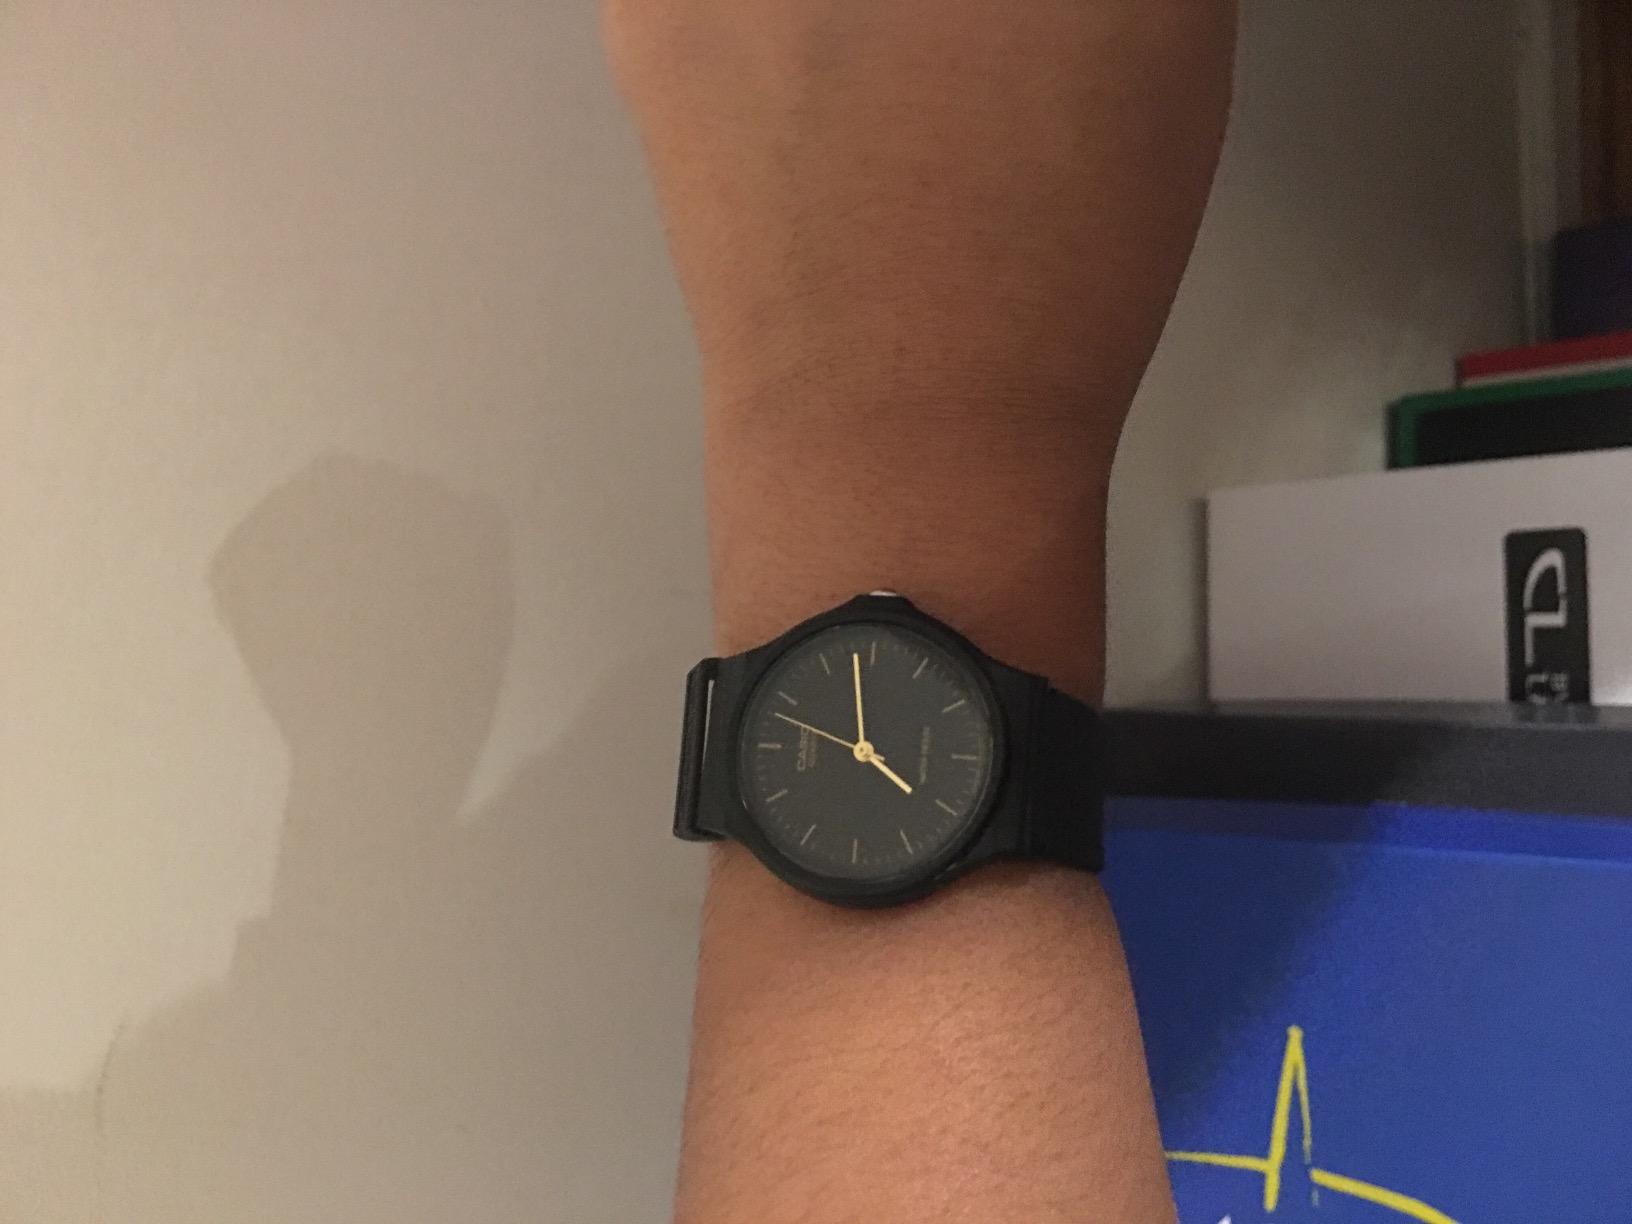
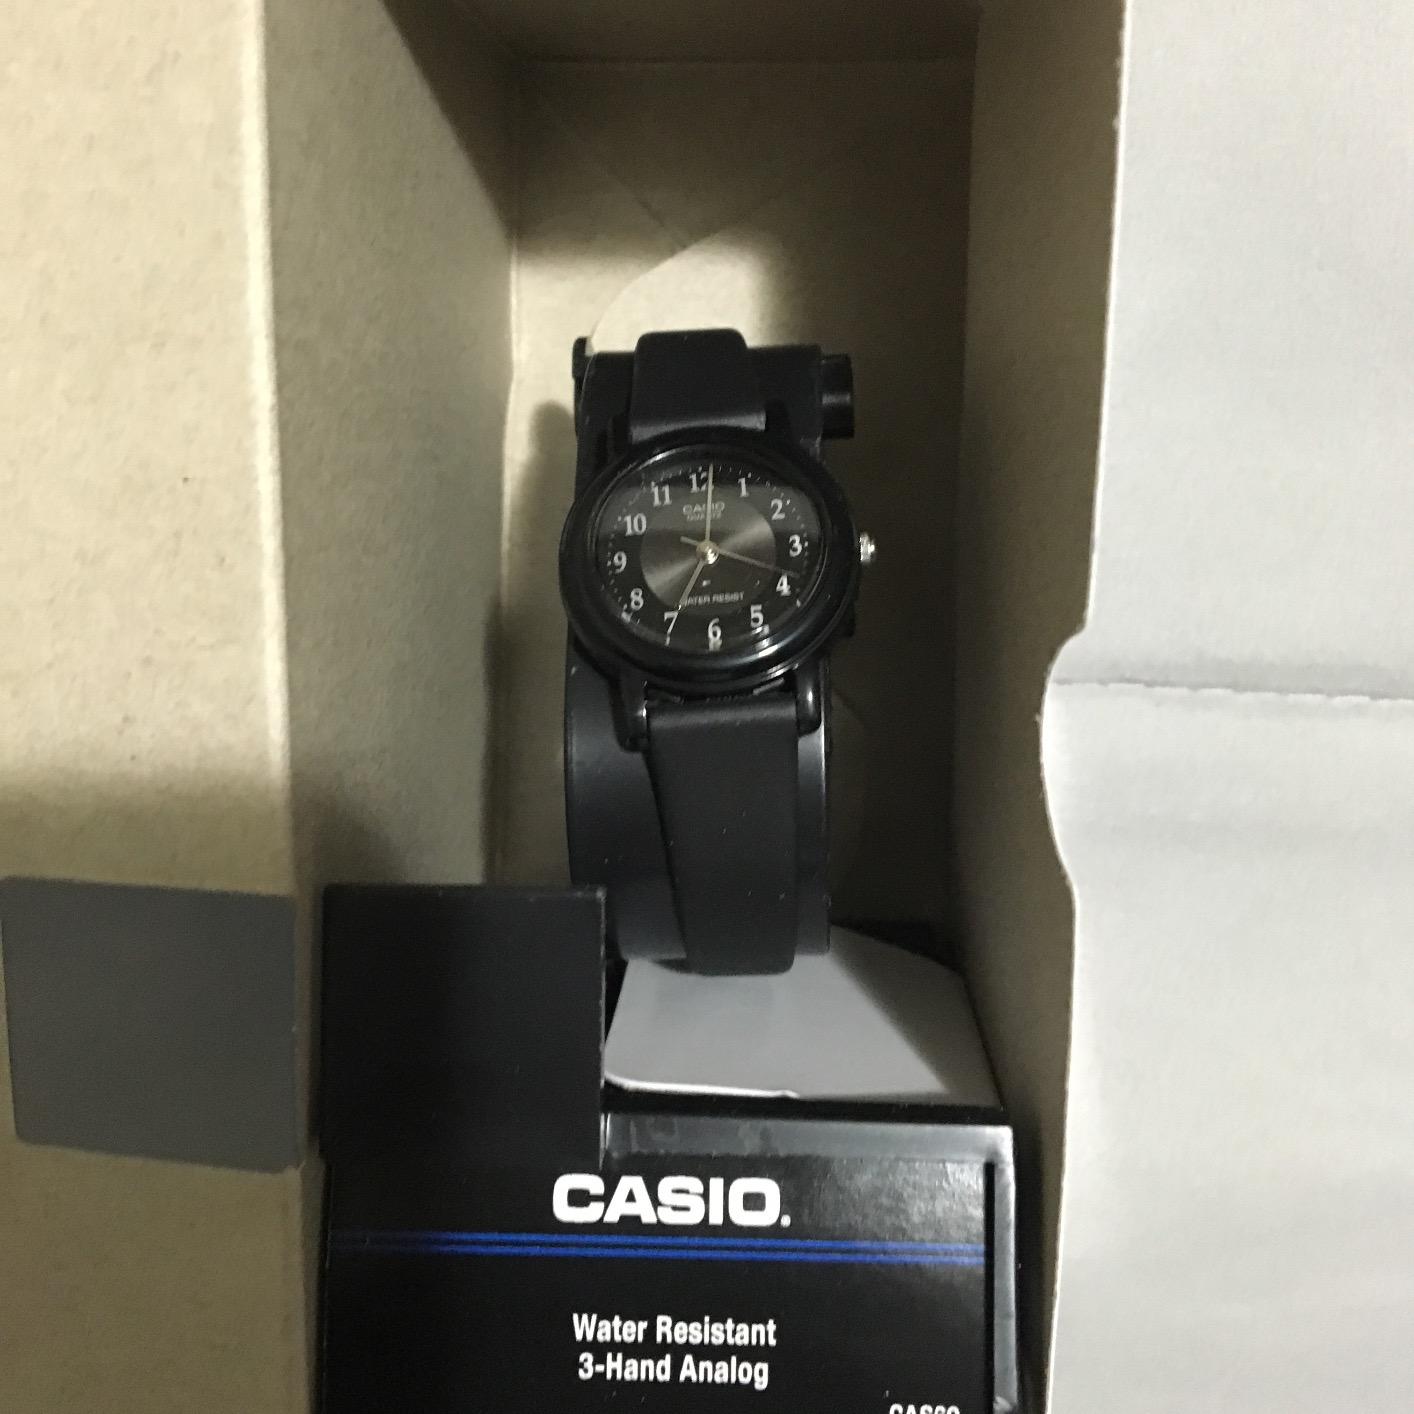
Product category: accessories_watch
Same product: no